Tata Motors Cars

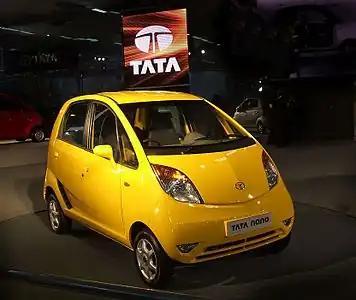
Tata Nano

Tata Motors entered the passenger vehicle market in 1991 with the launch of the Tata Sierra, a multi utility vehicle. This was followed by the launch of the Tata Estate in 1992 (a stationwagon based on the existing TataMobile light commercial vehicle) and the Tata Sumo in 1994, India's first sports utility vehicle.